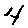
Label: 4